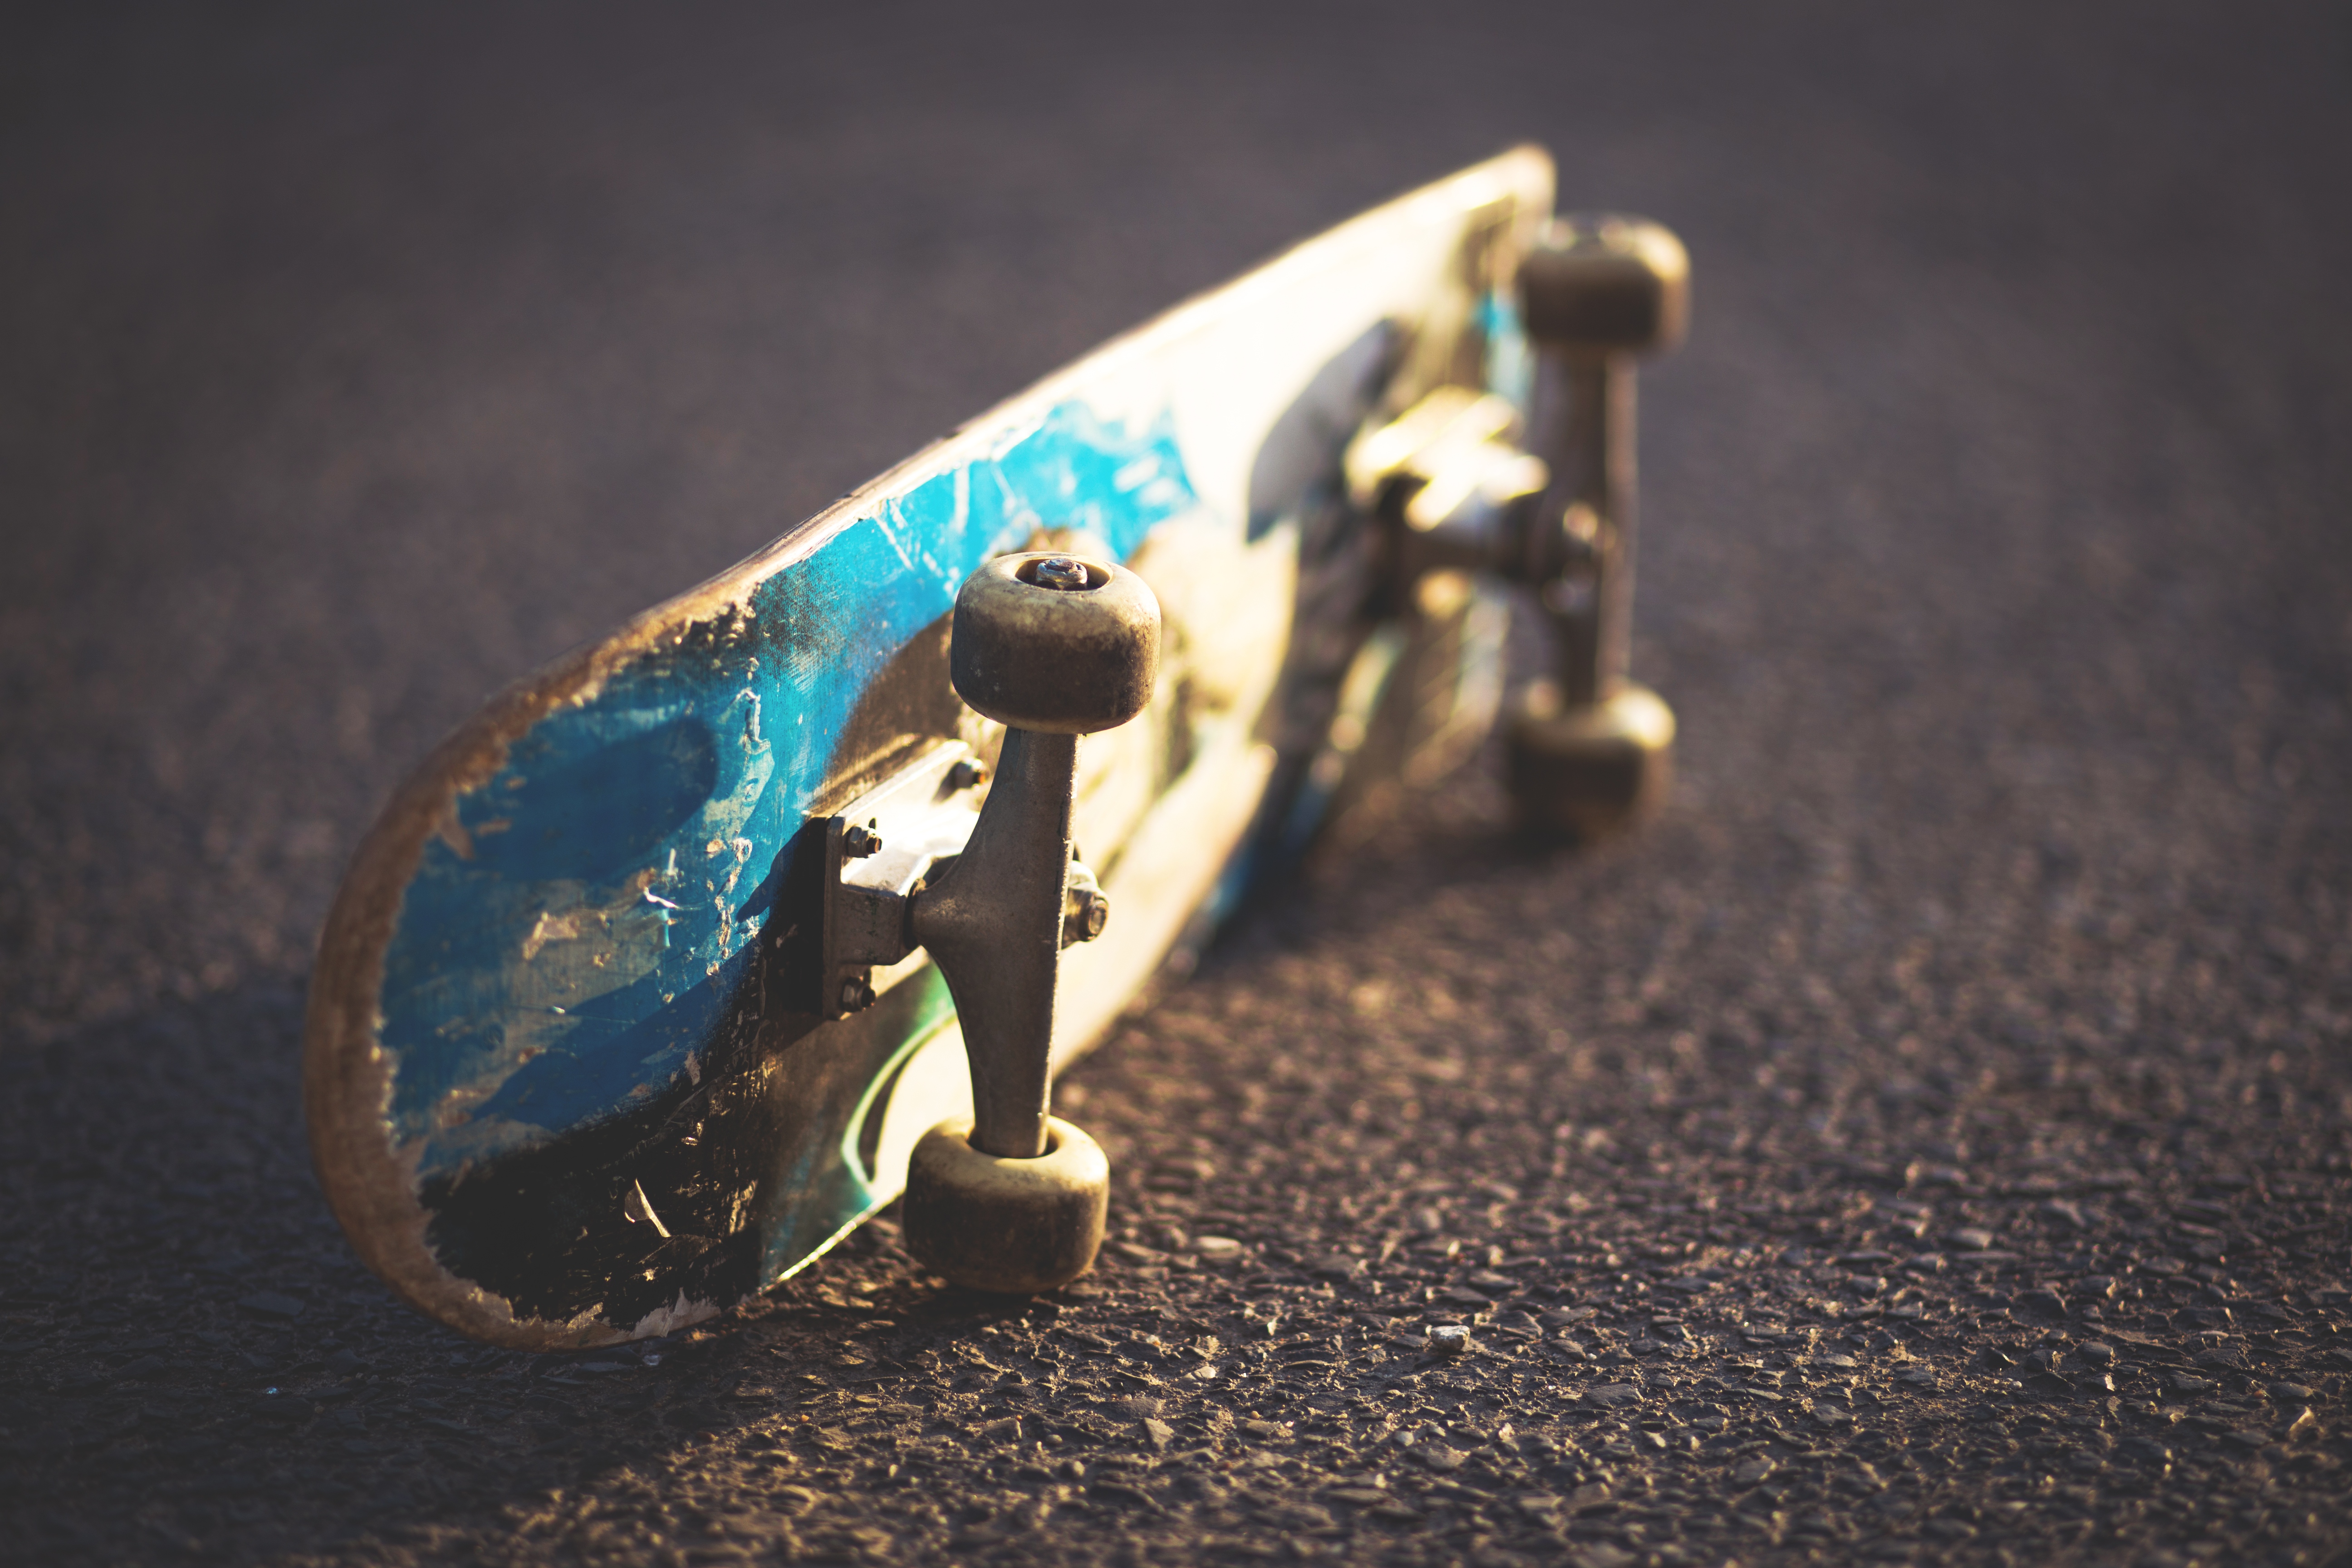
skateboard, shadow, asphalt, recreation, Skateboarding Equipment, space, miniature, skateboarding